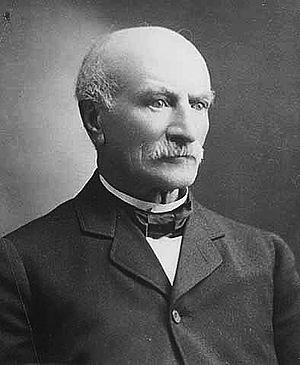
William Worrall Mayo, né le 31 mai 1819 et mort le 6 mars 1911, est un médecin et chimiste d'origine britannique, fondateur de la Mayo Clinic avec ses deux fils William James Mayo et Charles Horace Mayo à la fin du XIXᵉ siècle à Rochester dans le Minnesota aux États-Unis.